List of UK top-ten singles in 1997

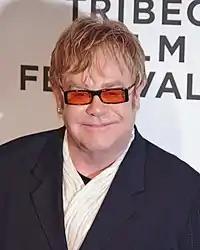
Elton John (pictured in 2011) achieved the best-selling single of 1997 with "Something About the Way You Look Tonight"/"Candle in the Wind 1997", a tribute to Diana, Princess of Wales. The song entered the charts at number-one in September, where it remained for five weeks, ultimately spending 13 non-consecutive weeks in the top 10. It remains the best-selling single in UK chart history with over 4.77 million copies sold.

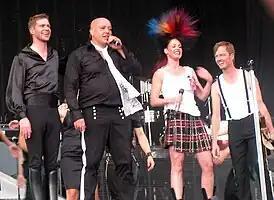
Danish-Norwegian group Aqua (pictured in 2008) scored the second best selling single of the year with their signature song "Barbie Girl", which topped the chart for four weeks and spent 12 weeks in the top 10.

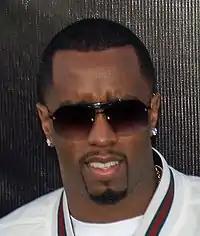
In 1997, Puff Daddy (pictured in 2007) recorded a tribute song to his recently deceased friend, The Notorious B.I.G., called "I'll Be Missing You". Sampling The Police's 1983 hit "Every Breath You Take", the track features vocals from Biggie's widow, singer Faith Evans, and R&B group 112. The song spent 12 weeks in the UK top 10, with six of those weeks at number-one, becoming the third best selling single of the year.

The UK singles chart is one of many music charts compiled by the Official Charts Company that calculates the best-selling singles of the week in the United Kingdom. Before 2004, the chart was only based on the sales of physical singles. This list shows singles that peaked in the Top 10 of the UK singles chart during 1997, as well as singles which peaked in 1996 and 1998 but were in the top 10 in 1997. The entry date is when the single appeared in the top 10 for the first time (week ending, as published by the Official Charts Company, which is six days after the chart is announced).